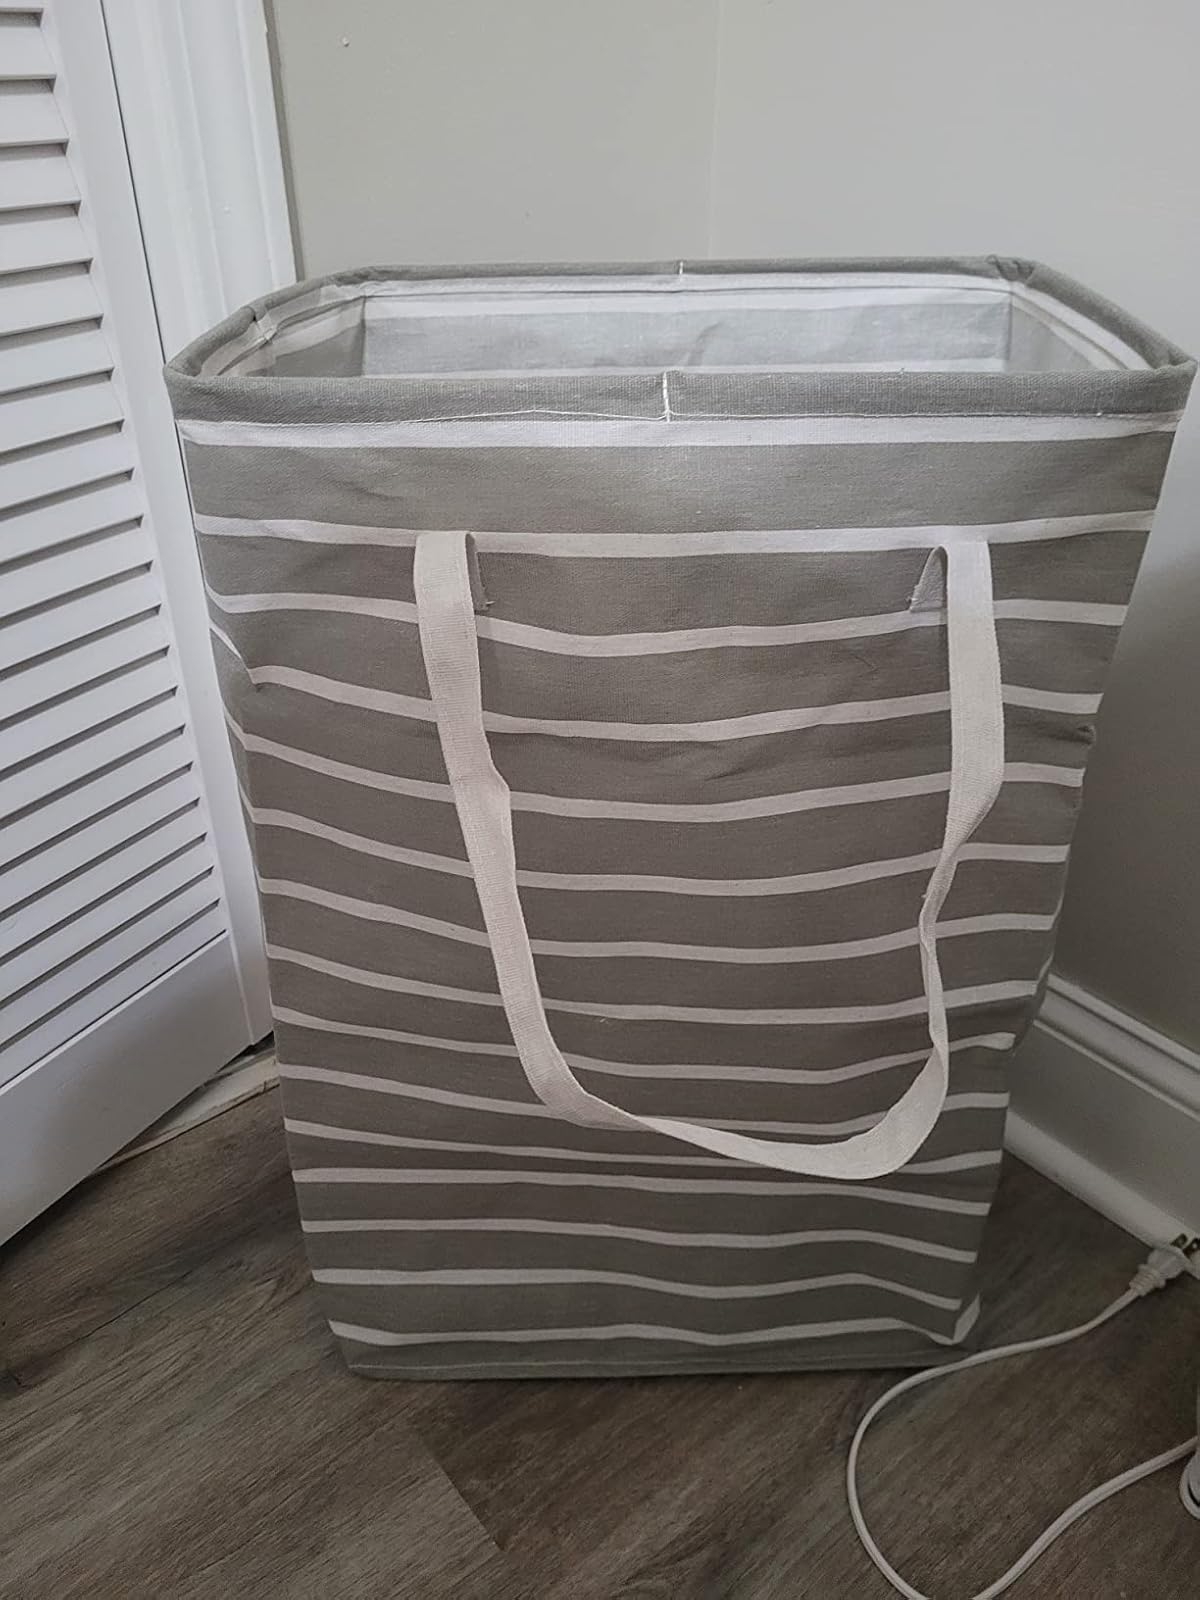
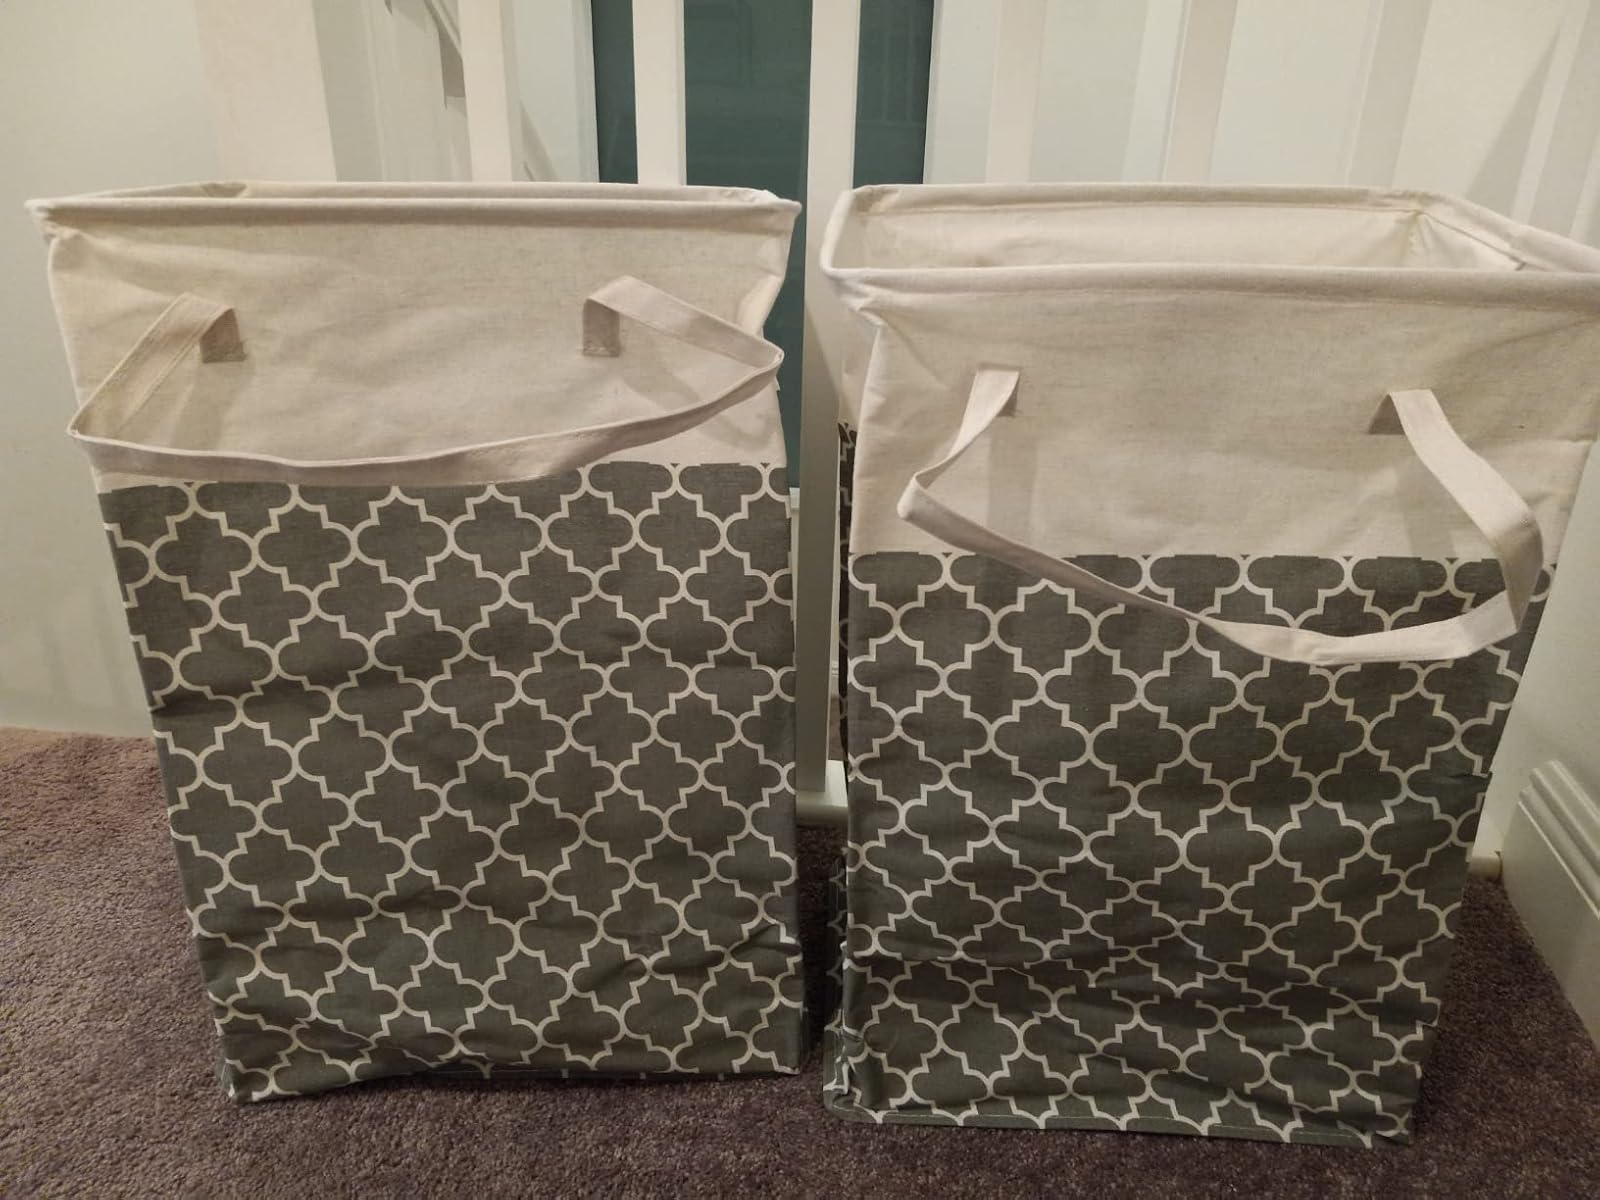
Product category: items_hamper
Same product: no